Padatha Painkili

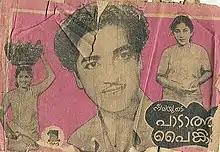

Padatha Painkili is a 1957 Indian Malayalam-language drama film based on the novel of the same name by Muttathu Varkey and directed by P. Subramaniam from a screenplay by Varkey. The film revolves around marriage and dowry problems. It depicts the machinations of a wicked, though wealthy man, against a poverty-stricken, God-fearing school master, with the final defeat of evil in the end. It stars Prem Nazir, Miss Kumari and Shanthi.